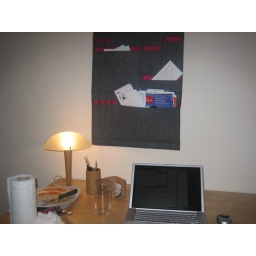
Genius wall pocket tidies office in a single bound and helps to warm place with furry goodness